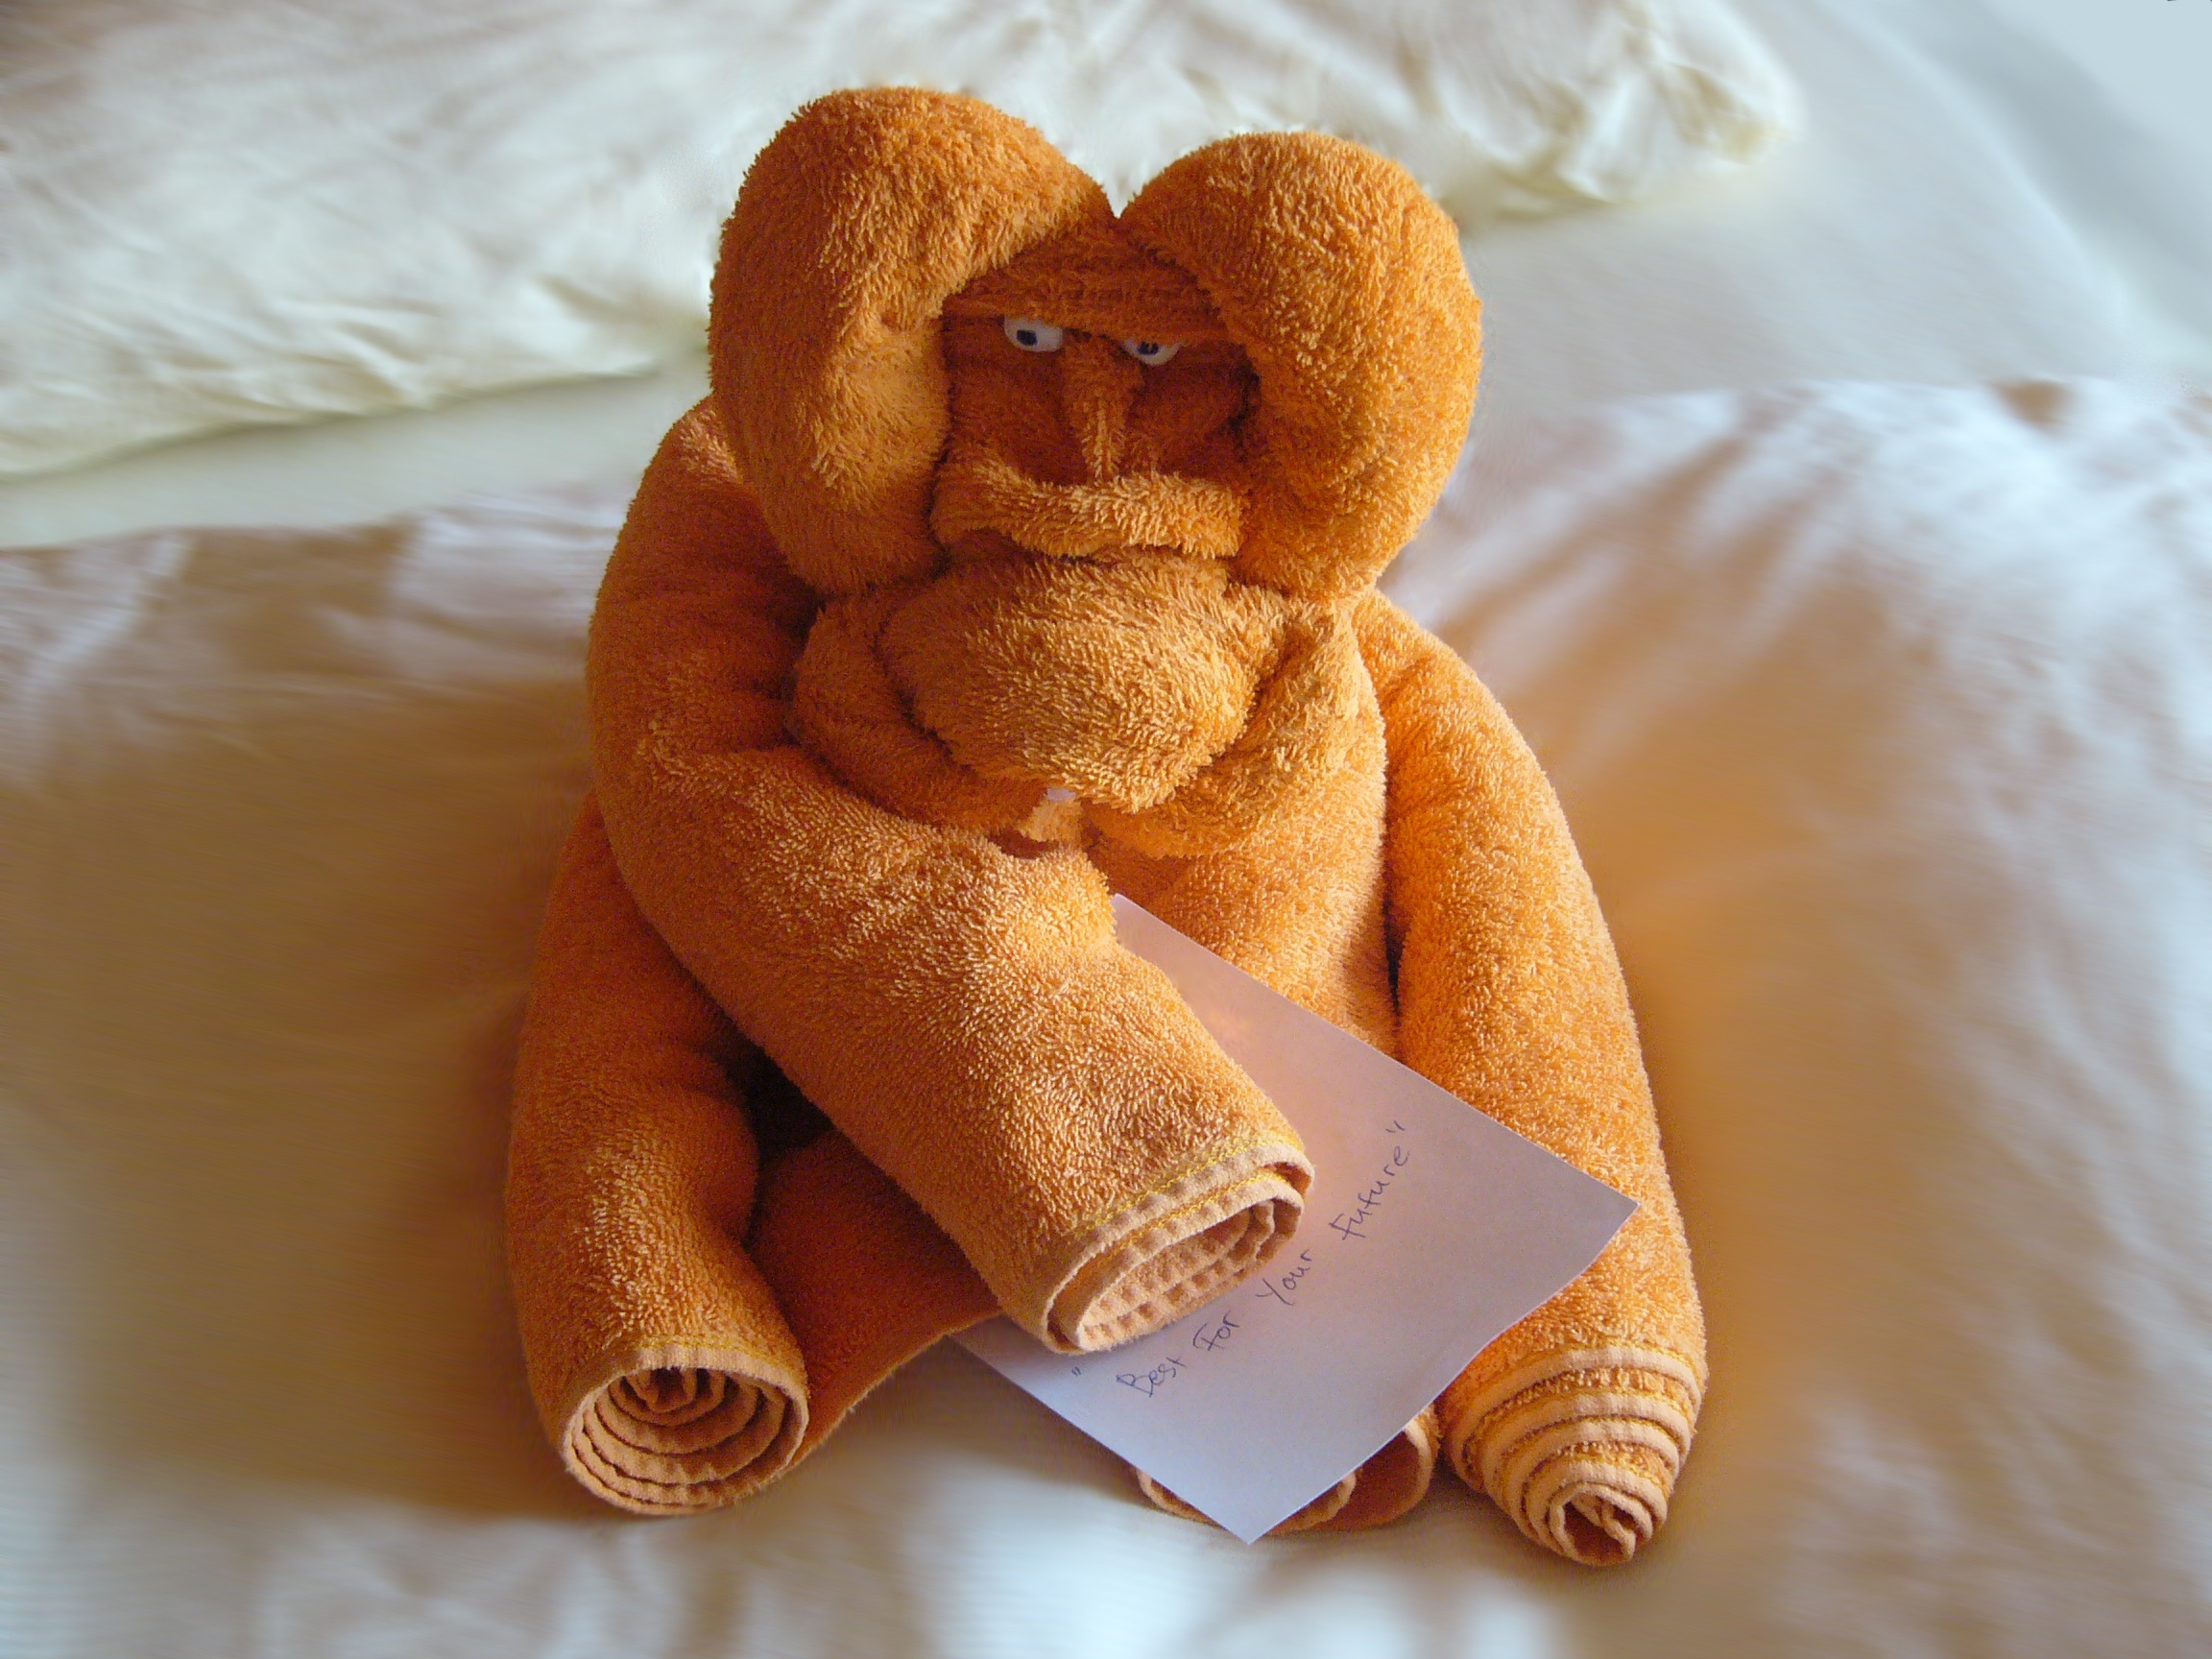
monkey, toy, material, towel, fabric, teddy bear, textile, skin, plush, wishes, greeting, sweetness, flavor, stuffed toy